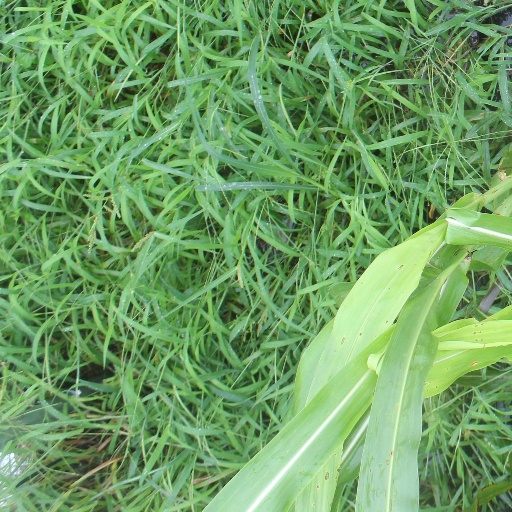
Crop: sorghum